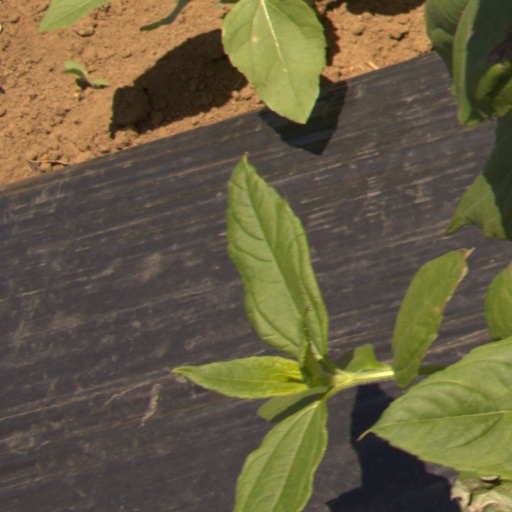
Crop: Jerusalem artichoke